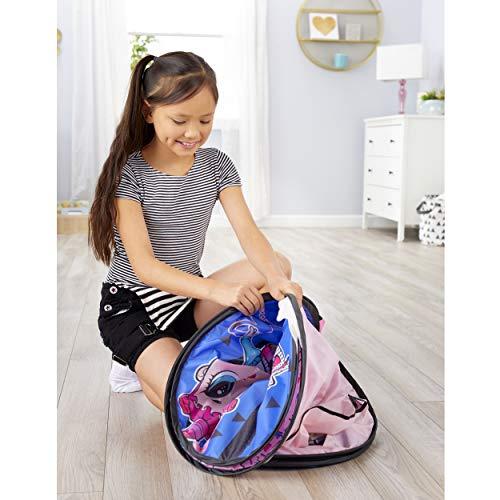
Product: L.O.L. Surprise! Indoor/Outdoor Pop-Up Play Tent with Fold-Up Door
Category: Home & Kitchen | Home Décor | Kids' Room Décor
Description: Surprise pop-up play Tent pops up in seconds.
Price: $23.96
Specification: ProductDimensions:2x13.4x13.4inches|ItemWeight:1.8pounds|ShippingWeight:1.8pounds(Viewshippingratesandpolicies)|ASIN:B07PNRH9QR|Manufacturerrecommendedage:24months-10years